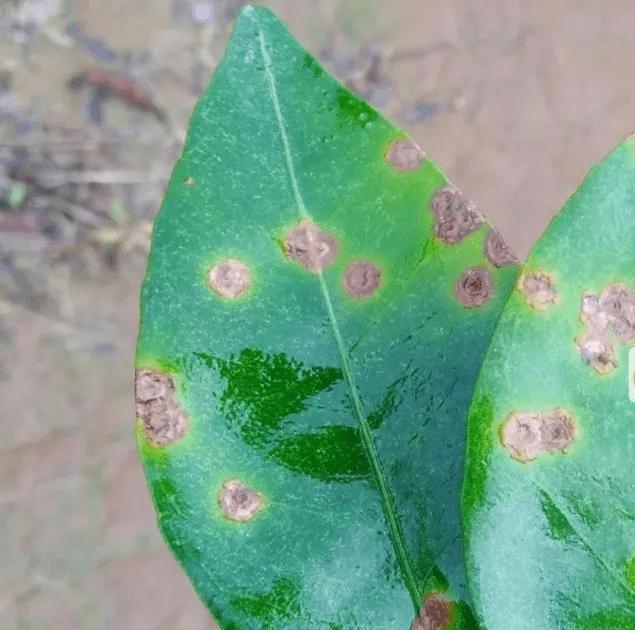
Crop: unknown
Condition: citrus_citrus_canker